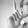
ASL letter: L